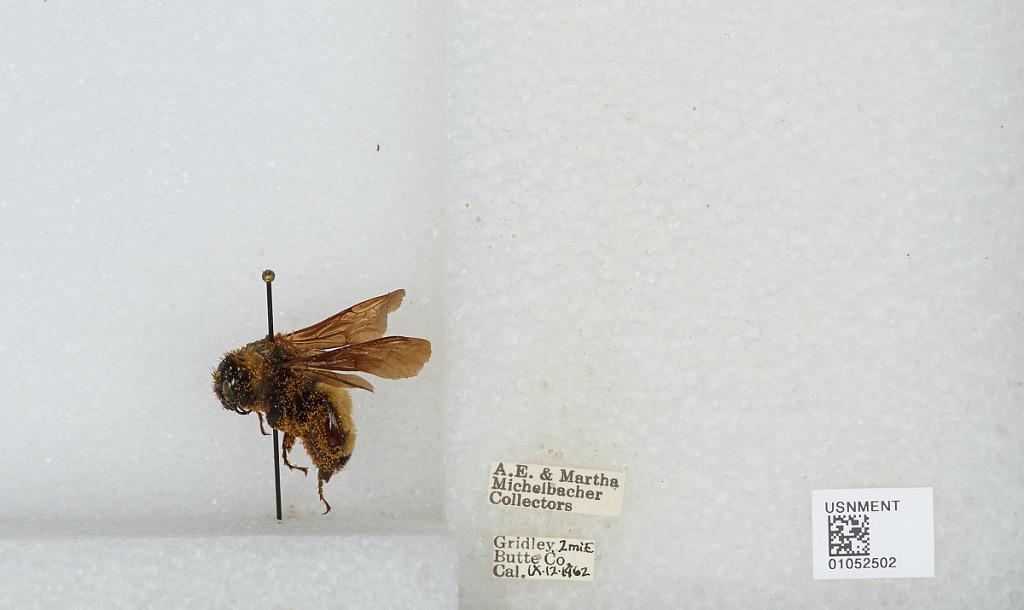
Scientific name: Bombus sp.
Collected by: A. Michelbacher & M. Michelbacher
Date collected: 1962-9-12
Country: United States
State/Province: California
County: Butte
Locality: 2 miles East of Gridley
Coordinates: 39.3661, -121.646